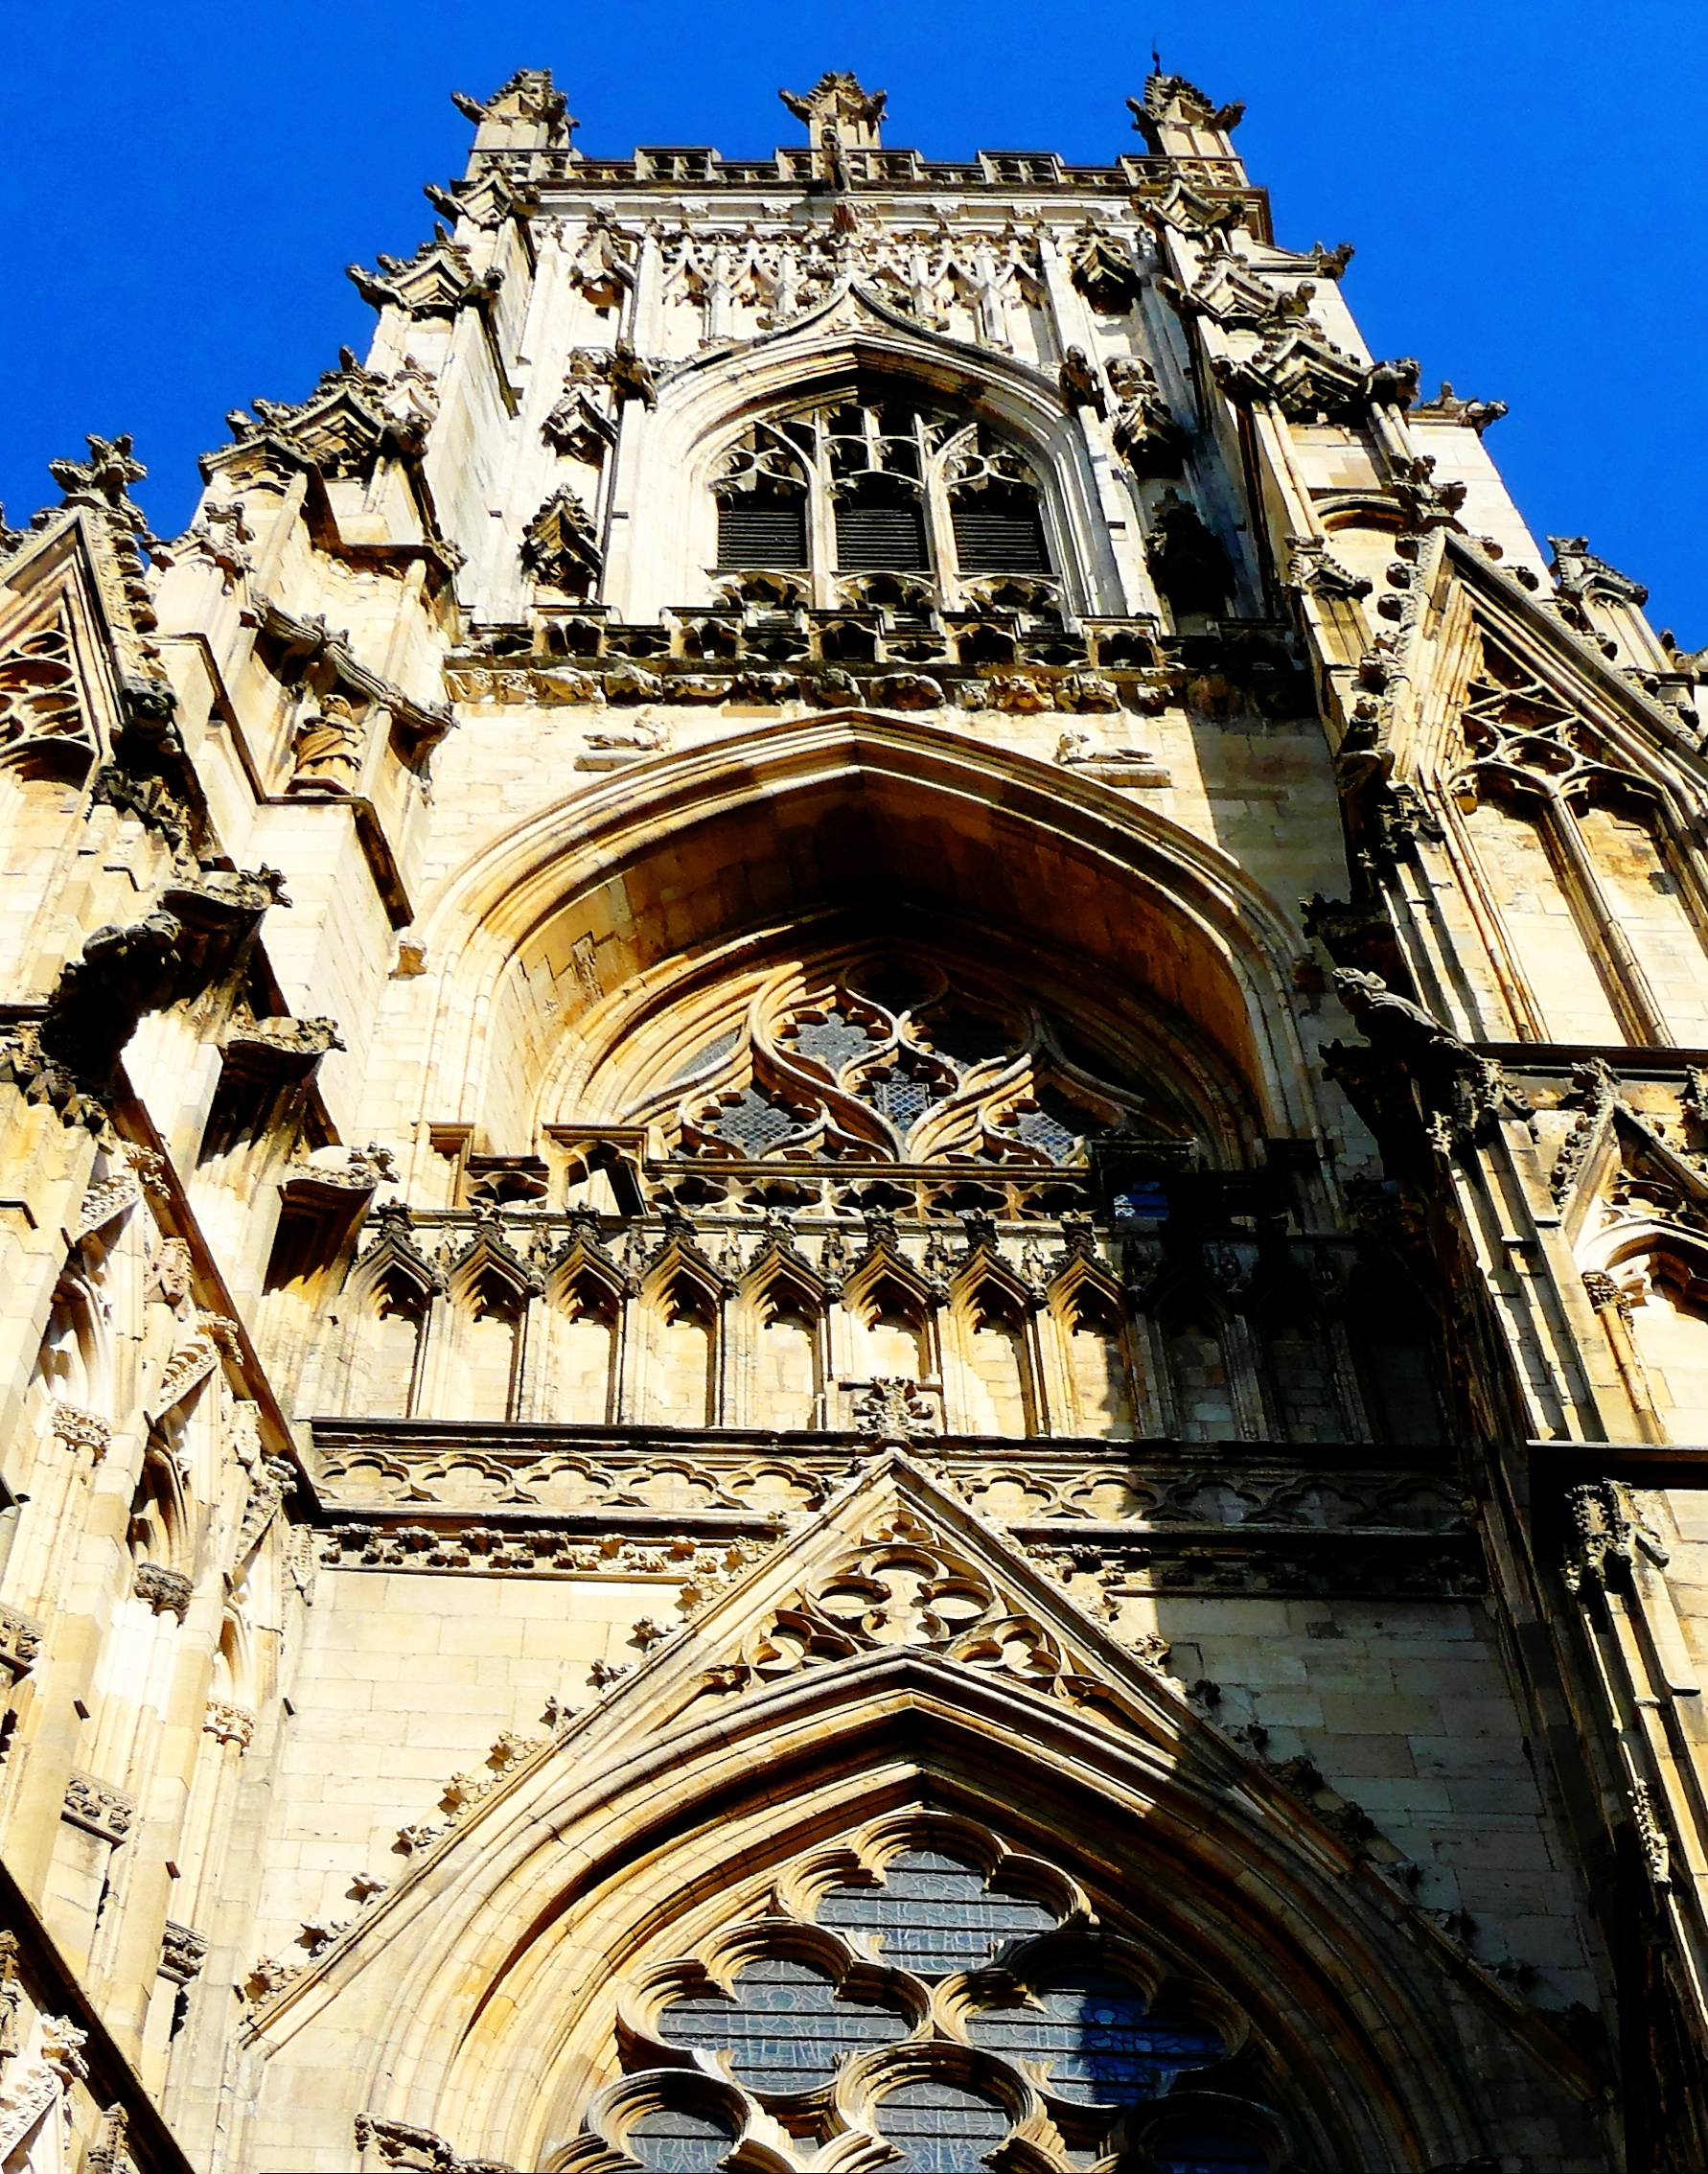
architecture, building, palace, city, tower, religion, landmark, facade, church, cathedral, christian, tourism, place of worship, history, basilica, dome, gothic architecture, historic site, ancient history, byzantine architecture